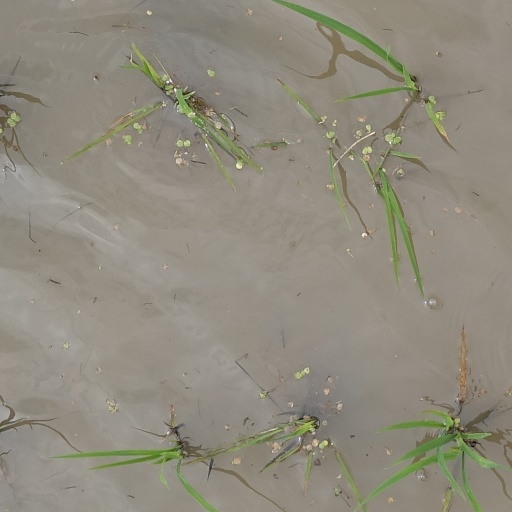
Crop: rice